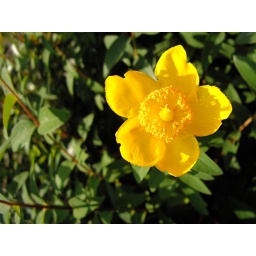
yellow flowers in sunshine